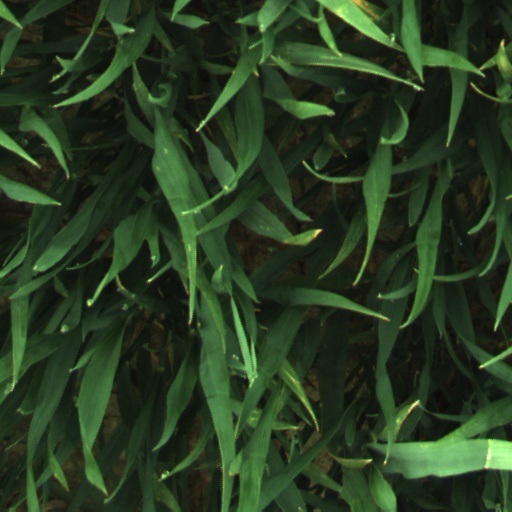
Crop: wheat